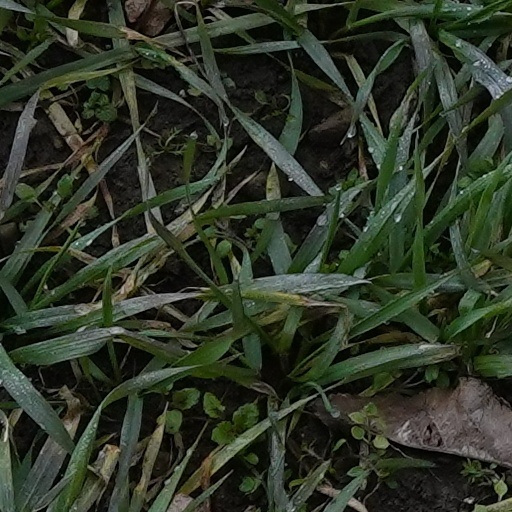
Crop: wheat